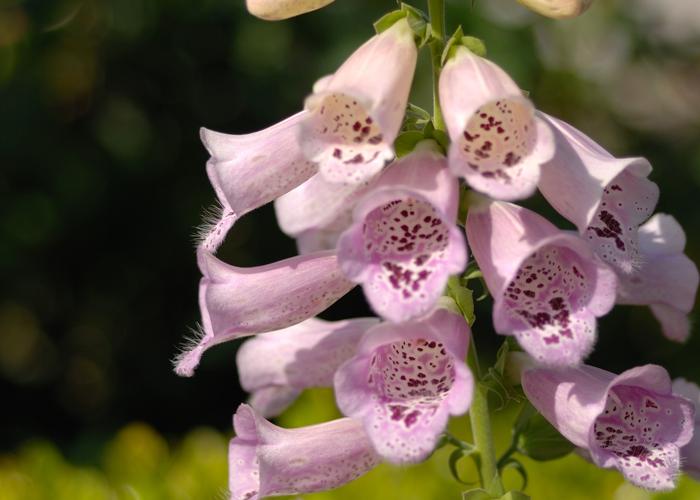
Label: foxglove